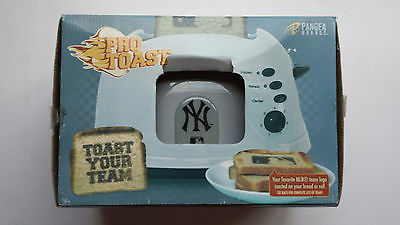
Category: toaster